Iron Horse (TV series)

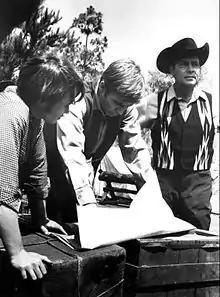
Cast from left: Bob Ransom, Gary Collins and Dale Robertson, 1966.

Iron Horse is an American Western television series that appeared on ABC from 1966 to 1968 and starred Dale Robertson as fictional gambler-turned-railroad baron Ben Calhoun. Costars included Gary Collins, Robert Random and Ellen Burstyn (who was billed as Ellen McRae). The series pilot was released as the film "Scalplock".